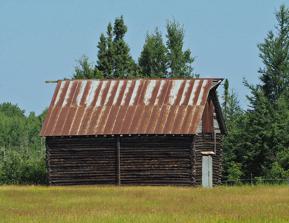
Building: Waino Tanttari Field Hay Barn
Country: United States of America
Year built: 1935
United States historic place Waino Tanttari Field Hay Barn U.S. National Register of Historic Places The Waino Tanttari Field Hay Barn from the south Show map of Minnesota Show map of the United States Location 8261 Wilen Road, Waasa Township, Minnesota Coordinates 47°42′37.8″N 92°9′43″W / 47.710500°N 92.16194°W / 47.710500; -92.16194 Area Less than one acre Built 1935 Architect Waino Tanttari Architectural style Log MPS Rural Finnish Log Buildings of St. Louis County, Minnesota, 1890–1930s MPS NRHP reference No. 90000773 Added to NRHP April 9, 1990 The Waino Tanttari Field Hay Barn is a barn built with traditional Finnish log construction in Waasa Township, Minnesota , United States.  It was built in 1935 by Finnish American farmer Waino Tanttari, and stands in isolation a quarter mile from the main cluster of buildings on the farmstead. The Tanttari Barn was listed on the National Register of Historic Places in 1990 for its state-level significance in the theme of agriculture. It was nominated for reflecting the successful conversion of northeastern Minnesota's cutover forests into farmland by late-19th and early-20th-century Finnish American settlers. It has a hay hood . See also National Register of Historic Places listings in St. Louis County, Minnesota References